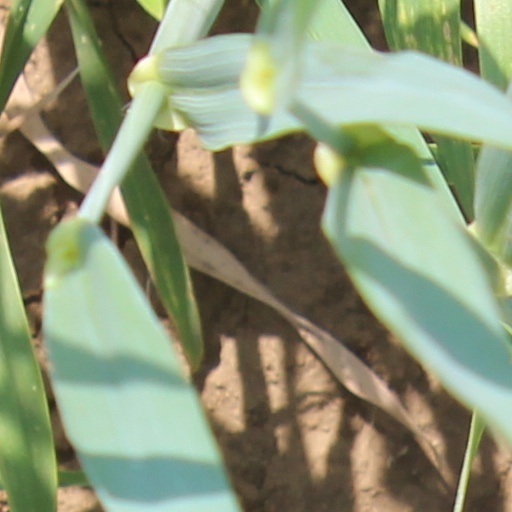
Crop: wheat